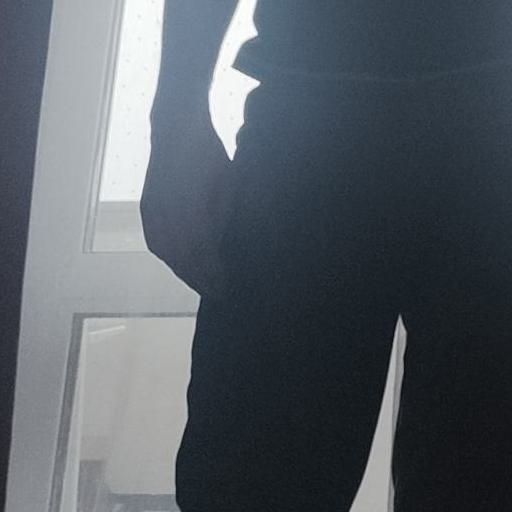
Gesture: no_gesture